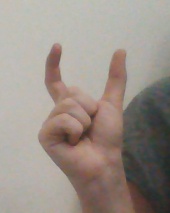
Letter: nun